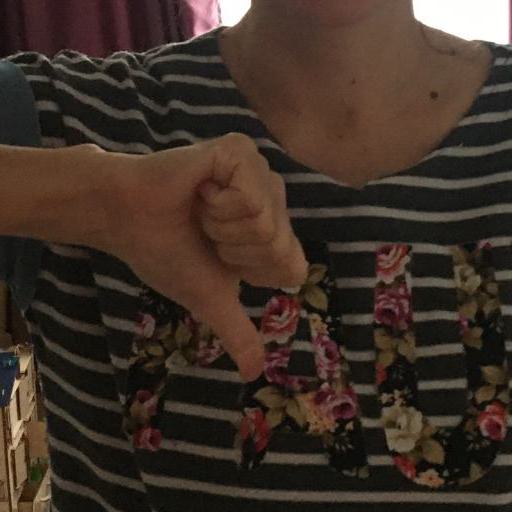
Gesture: dislike